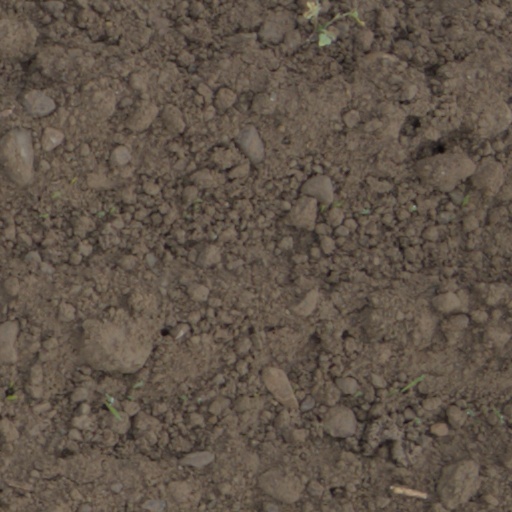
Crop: wheat